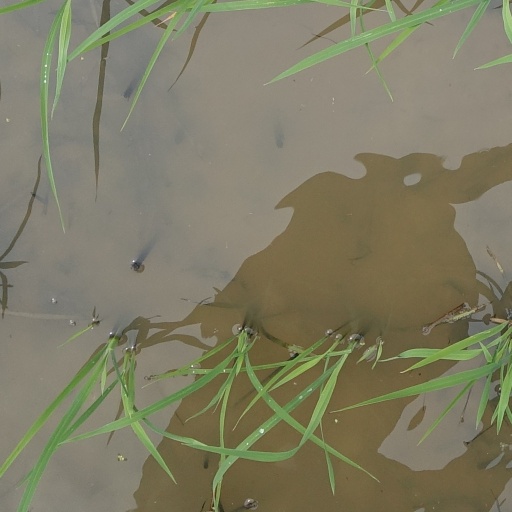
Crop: rice